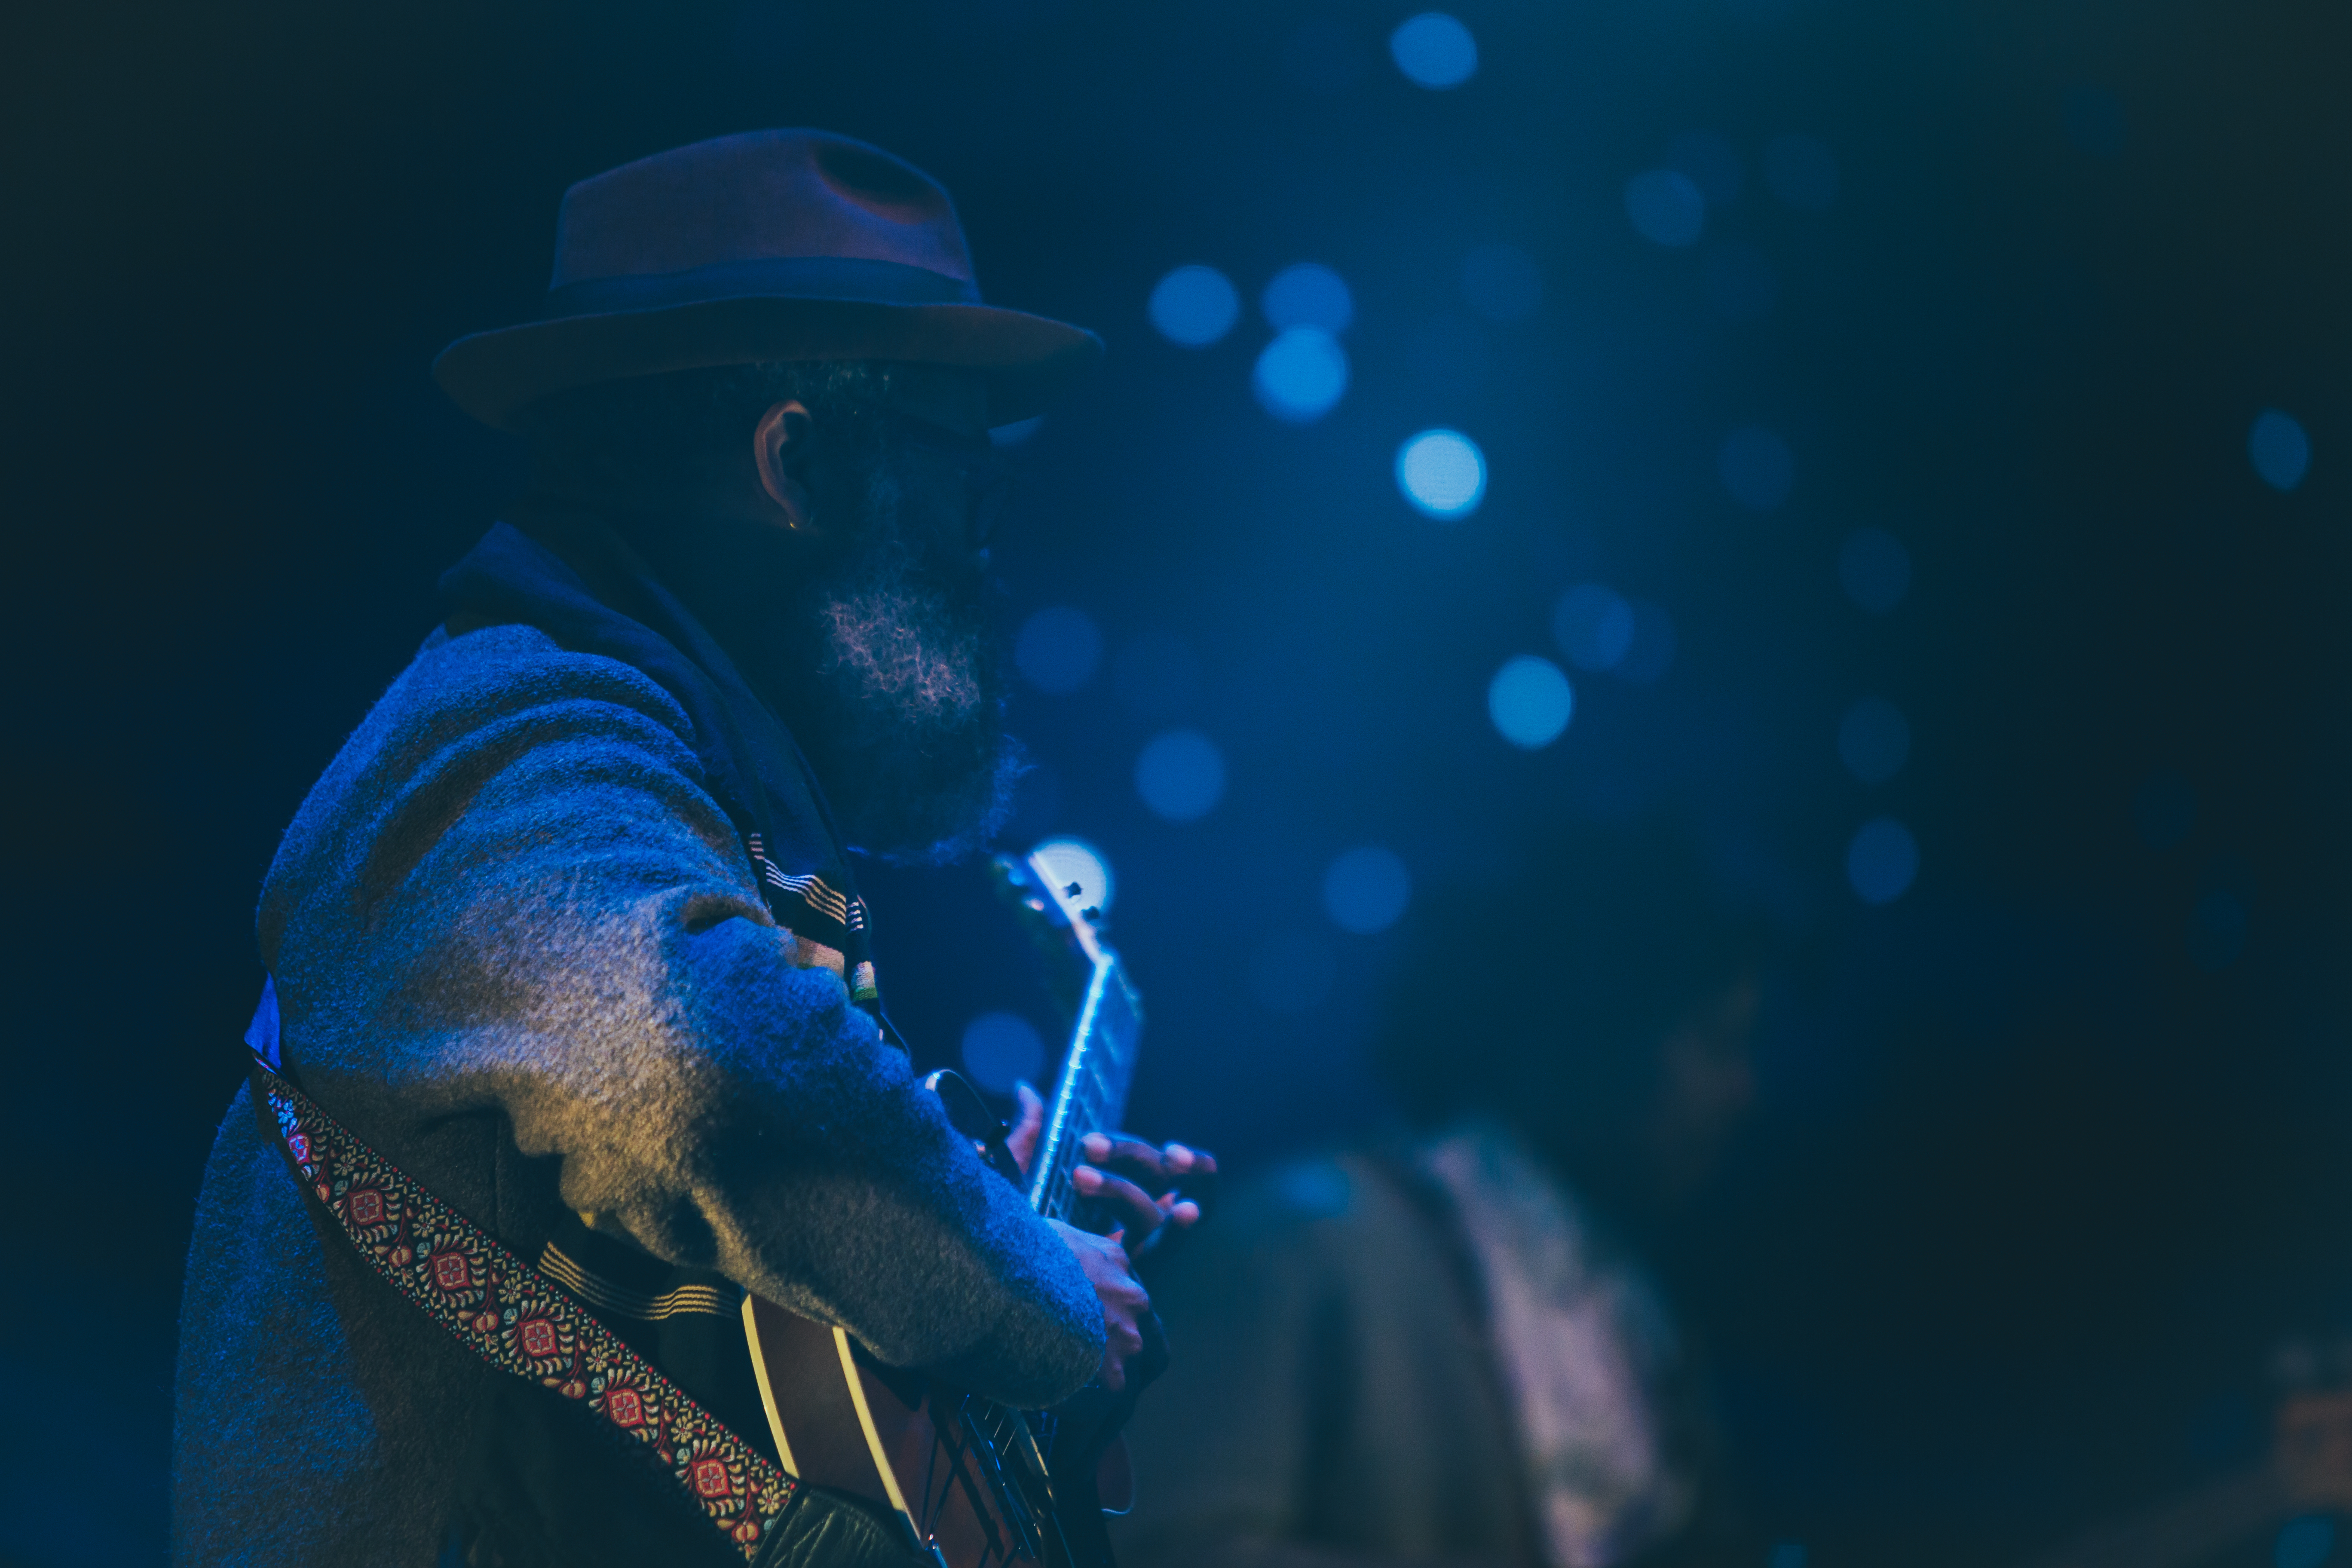
music, guitar, dark, underwater, concert, blue, beard, performance, entertainment, performing arts, rock concert, playing music